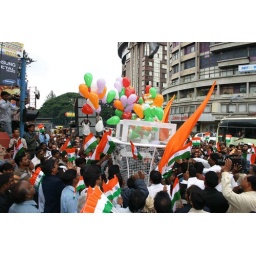
100's of pigeon let out of the cage and colorful ballons in the air marks the inaugural of the Rally